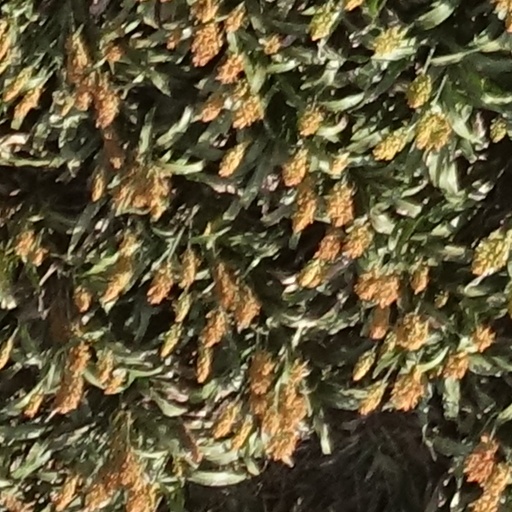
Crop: sorghum